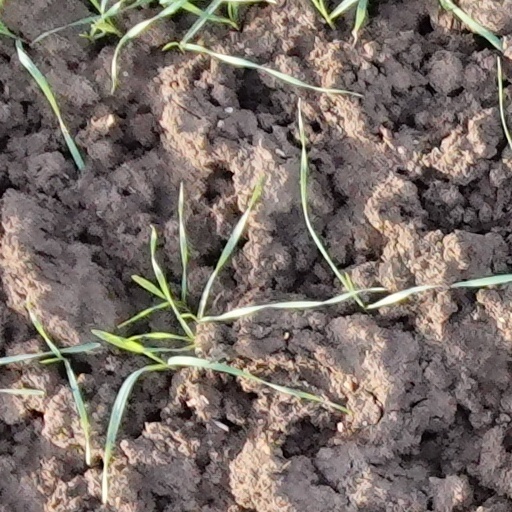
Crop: wheat